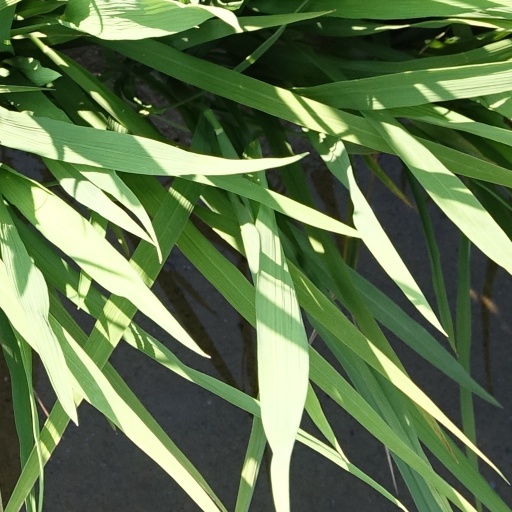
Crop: rice